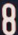
Number: 8